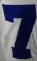
Number: 7